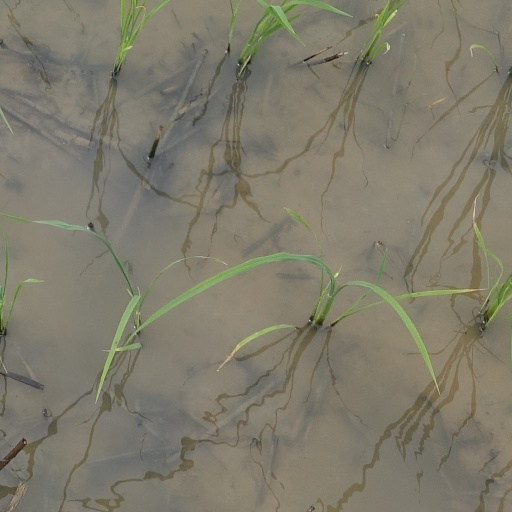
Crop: rice